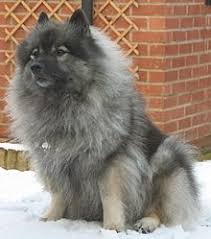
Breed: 223-n000092-keeshond